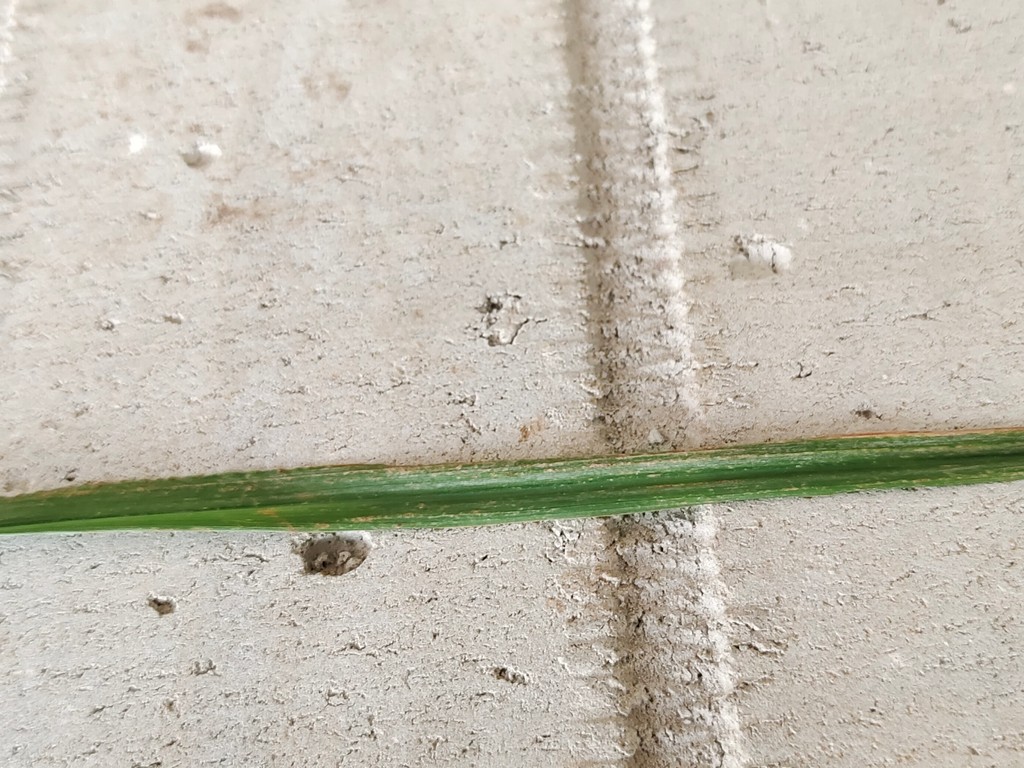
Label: Unhealthy